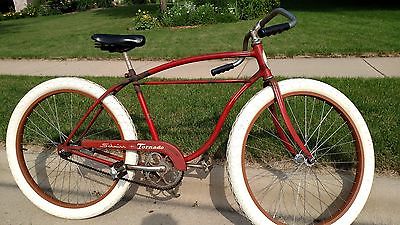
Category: bicycle